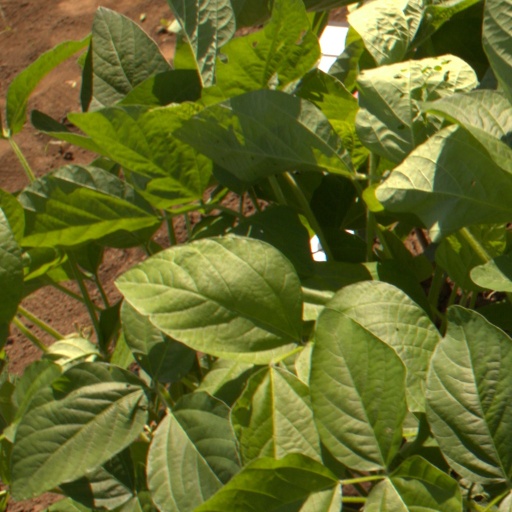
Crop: soybean